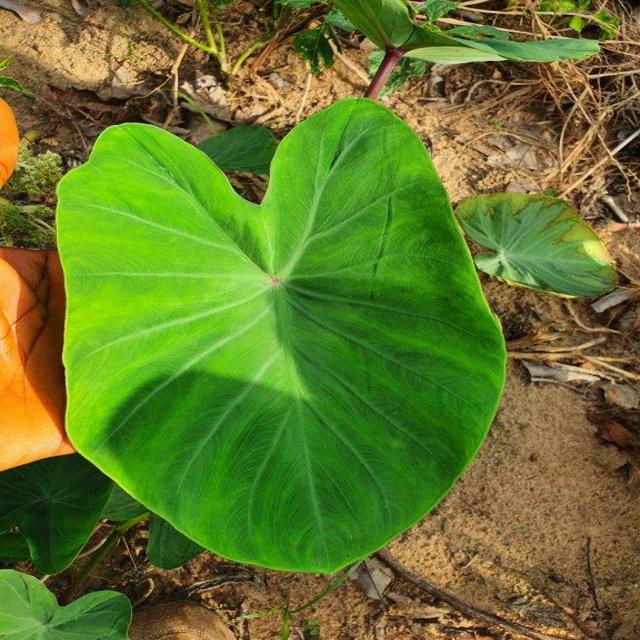
Label: Healthy